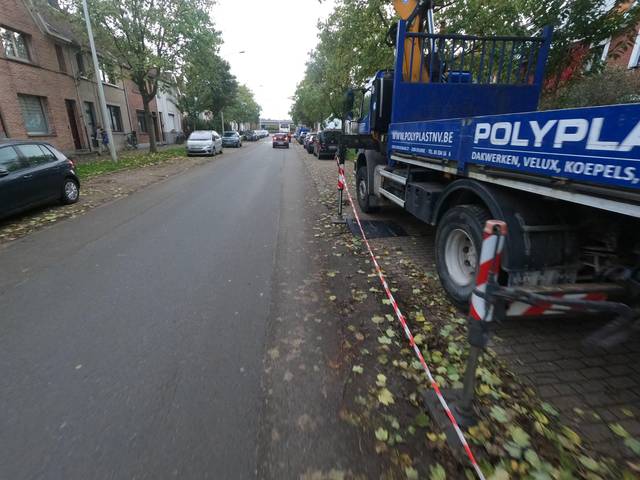
Region: Belgium
Coordinates: 51.196, 4.44